List of non-marine molluscs of Timor-Leste

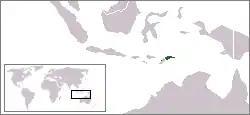
Location of East Timor

The non-marine molluscs of East Timor are a part of the molluscan fauna of East Timor (wildlife of East Timor). A number of species of non-marine molluscs are found in the wild in East Timor.